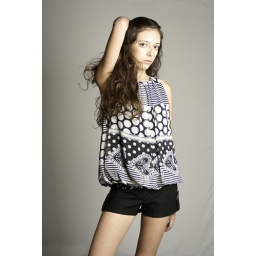
Girl in black and white shirt